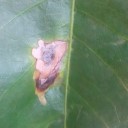
Label: Miner